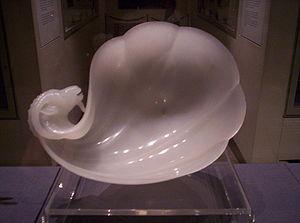
Coupe à vin du Shah Jahan représentant un bélier et entièrement faite de jade, 1657. Photographie prise au Victoria and Albert Museum, londres Italiano: Coppa del Shah Jahan, fatta di giada, 1657. Fotografia presa al museo Victoria and Albert, Londra.